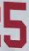
Number: 5